List of Vietnam War flying aces

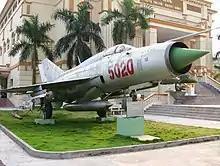
A MiG-21 of the VPAF which became the primary fighter-interceptor against USAF and USN aircraft.

All the American aces flew as members of two-man crews on F-4 Phantoms, reflecting the emergence of air-to-air missiles as the primary weapons of aerial combat; both crewmen were awarded a kill for each VPAF aircraft shot-down. The F-4 Phantom II crew consisted of a pilot and a radar intercept officer (RIO) in the United States Navy (USN) or a weapon systems officers (WSO) in the United States Air Force (USAF). This crew configuration allowed for effective multi-role combat capabilities and improved coordination in air-to-air engagements. The pilot primarily focused on flying the aircraft and managing the missile systems, while the RIO or WSO operated the radar, navigational systems, and weapon targeting systems. Two American aces were pilots, two USAF WSOs, and one USN RIO.